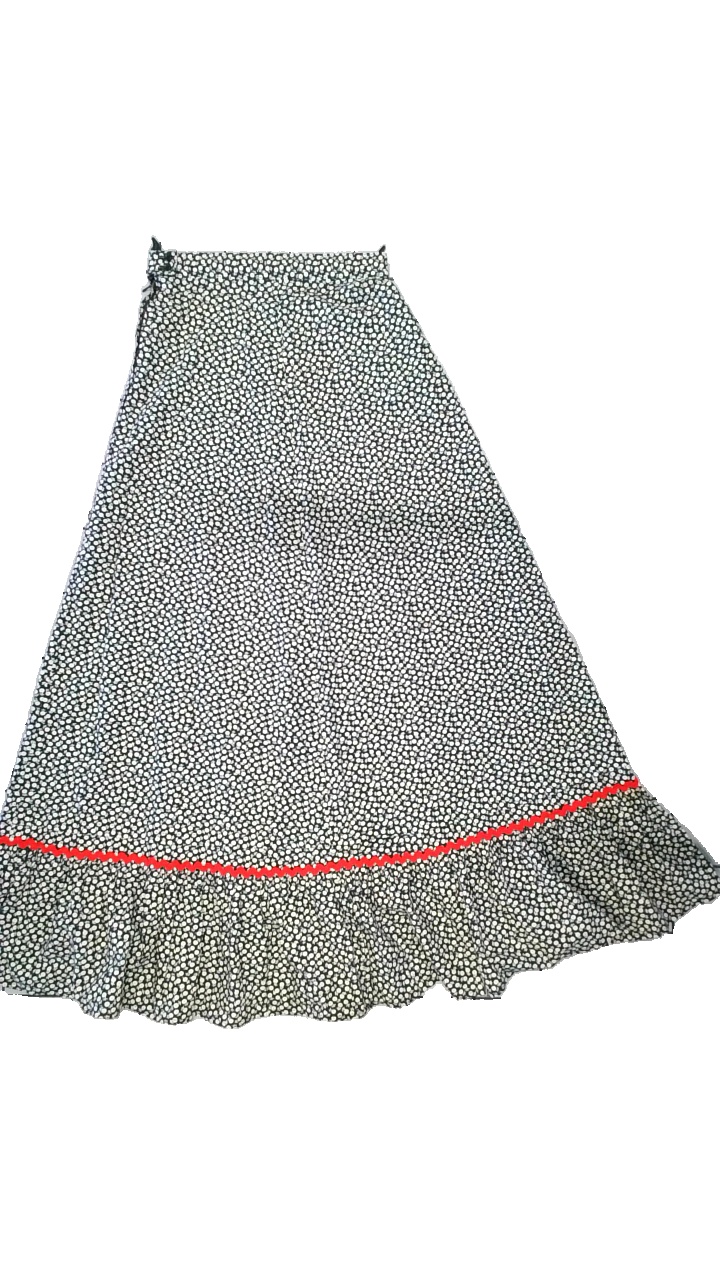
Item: Skirt (Ladies)
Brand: Missing
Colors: Black, White, Red
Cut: Loose
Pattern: Floral print
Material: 100% cotton
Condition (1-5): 4
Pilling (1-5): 4
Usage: Reuse
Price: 50-100